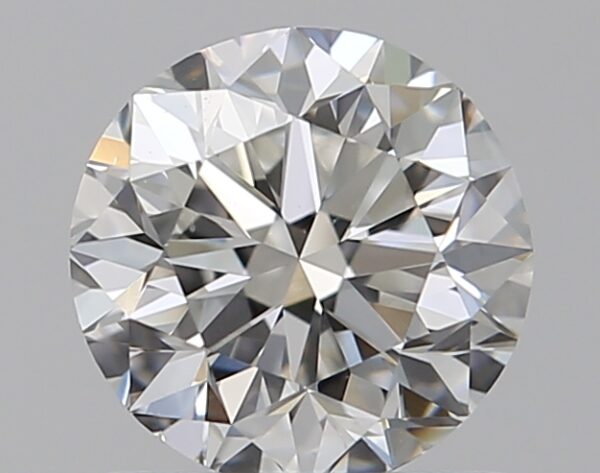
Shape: round
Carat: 0.9
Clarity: SI1
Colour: F
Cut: GD
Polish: EX
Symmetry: VG
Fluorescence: N
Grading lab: GIA
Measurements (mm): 5.97 x 6.04 x 3.91